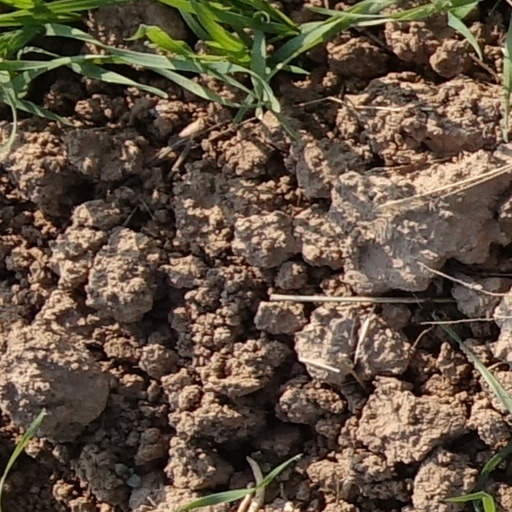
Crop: wheat